Ellen Wetherald Ahrens

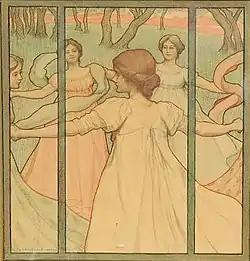
Watercolor and charcoal illustration

Ellen Wetherald Ahrens (June 6, 1859 – October 31, 1935) was an American artist. Best known for her book illustrations, she was also a miniature painter and stained glass artist.